Hard Rain (film)

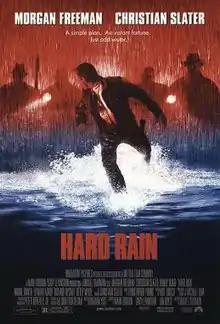
Theatrical release poster

Hard Rain is a 1998 action thriller film directed by former cinematographer-turned director Mikael Salomon, written by Graham Yost, produced by Ian Bryce, Mark Gordon, and Gary Levinsohn, and starring Morgan Freeman, Christian Slater, Randy Quaid, Minnie Driver, and Ed Asner. An international co-production among the United States, the United Kingdom, Denmark, Germany, and Japan. In a small Indiana town amidst a natural disaster, a gang attempts to pull off a heist and survive man-made treachery. It received generally negative reviews and was a box office flop.